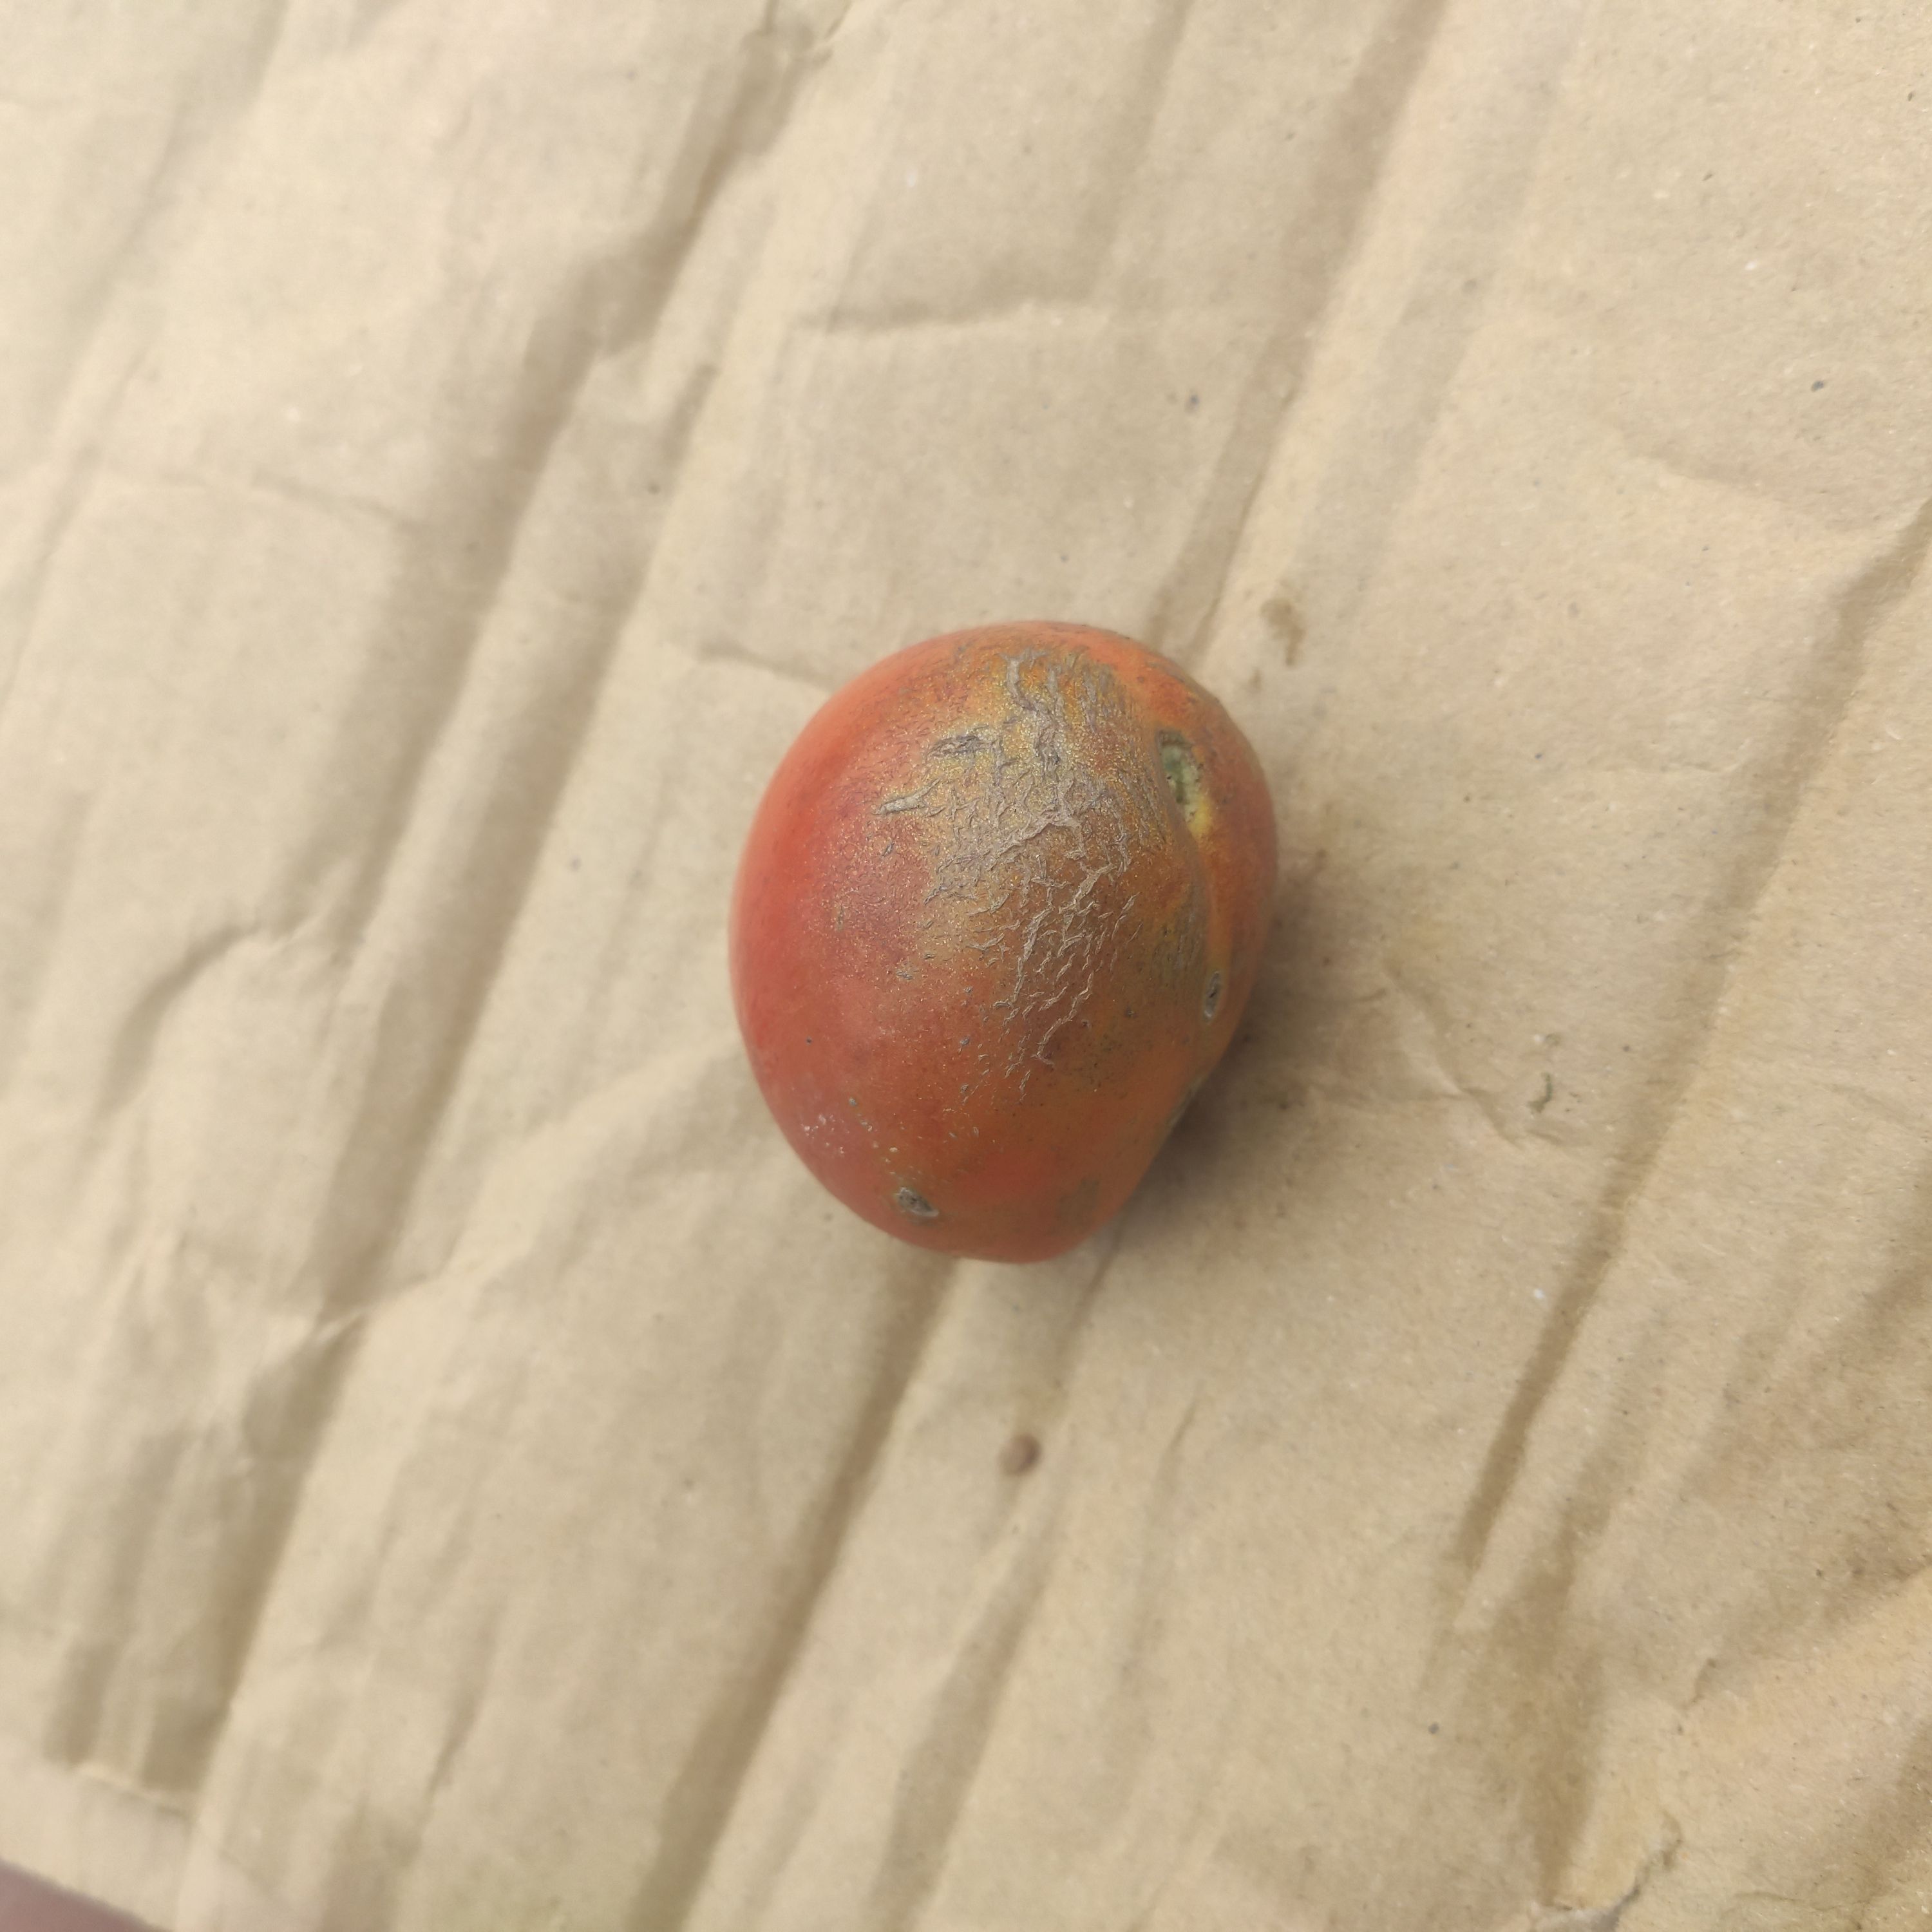
Fruit: tomatoes
Grade: 2nd-grade